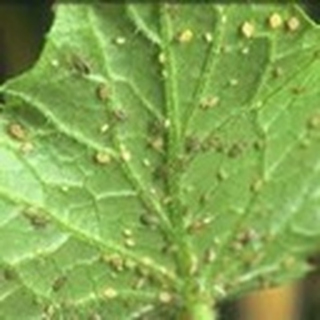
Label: cotton_aphids